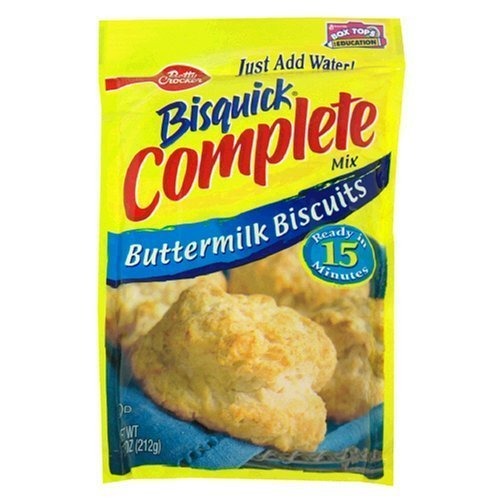
Item Name: Betty Crocker, Bisquick, Complete Mix, Buttermilk Biscuits, 7.5-Ounce Pouch (Pack of 6)
Value: 45.0
Unit: Ounce

Price: 1.225